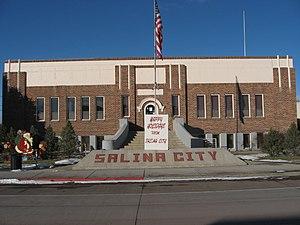
La ville de Salina est située dans le comté de Sevier, dans l’Utah, aux États-Unis. Le recensement de 2000 a indiqué une population de 2 958 habitants.